Yam production in Nigeria

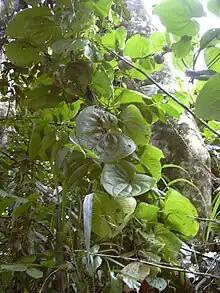
"Dioscorea bulbifera"

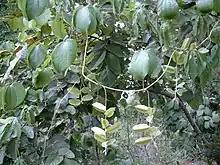
"Dioscorea" cf. "dumetorum"

Yam is grown on free draining, sandy and fertile soil, after clearing the first fallow. Land is prepared in the form of mound or ridge or heap of height. The yams recommended for such soil conditions in Nigeria are white yam or white guinea yam "(Discorea rotundata)" and water yam or yellow yam "(Discorea alata)". Planting is done by seed yam or cut setts from ware tubers. A day before planting, the tubers have to be subjected to treatment with wood ash or a fungicide (thiabendazole) to prevent damage to the soils. The setts are planted at an interval of with the cut face facing up. Mulching is essential during October–November with dry grass or plant debris weighed down with balls of mud. Dosage of fertilizer application, as essential, is decided after chemical analysis of the soil samples. Manual weeding by hoeing is done three or four times depending on the rate of weed growth. Two stakes, each of height are used for staking the plants to vine over it; one for two plants with the other used for bracing with the adjacent stakes. Sorghum stovers are also used for this purpose in the savannah land.